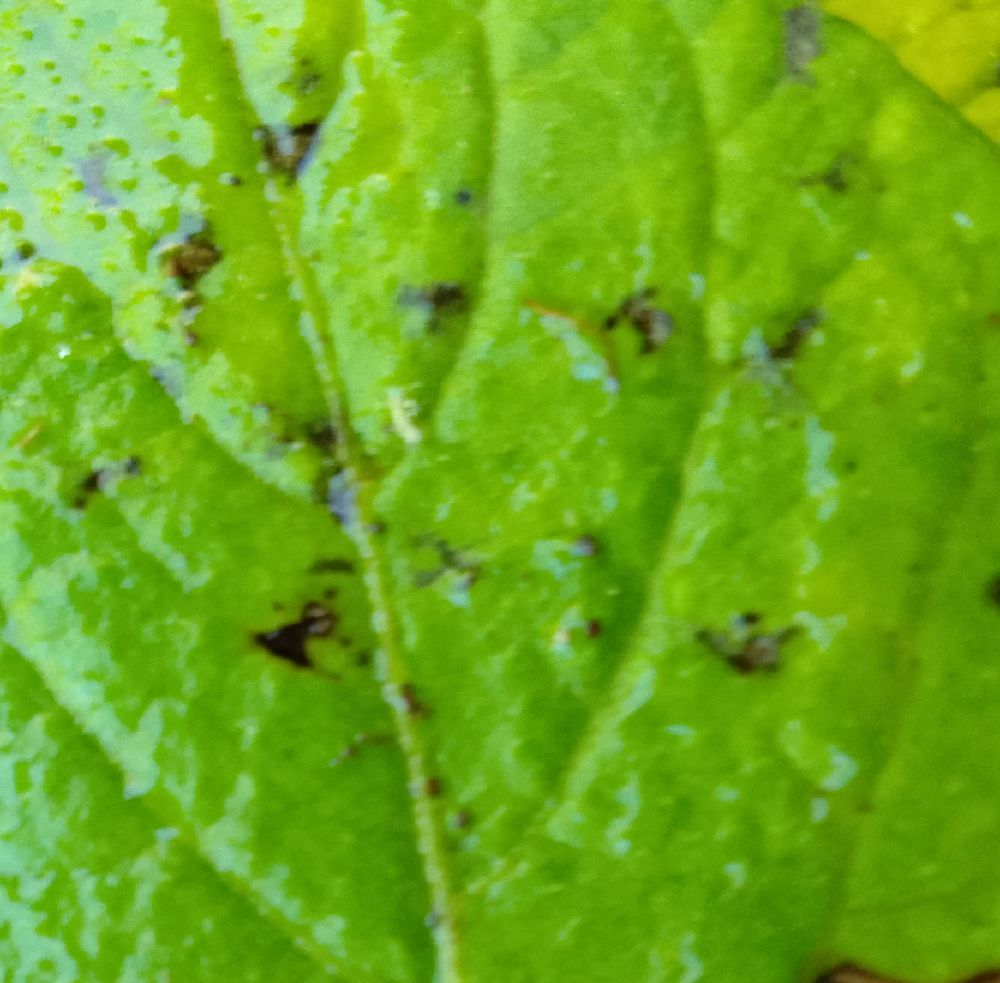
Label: Early blight